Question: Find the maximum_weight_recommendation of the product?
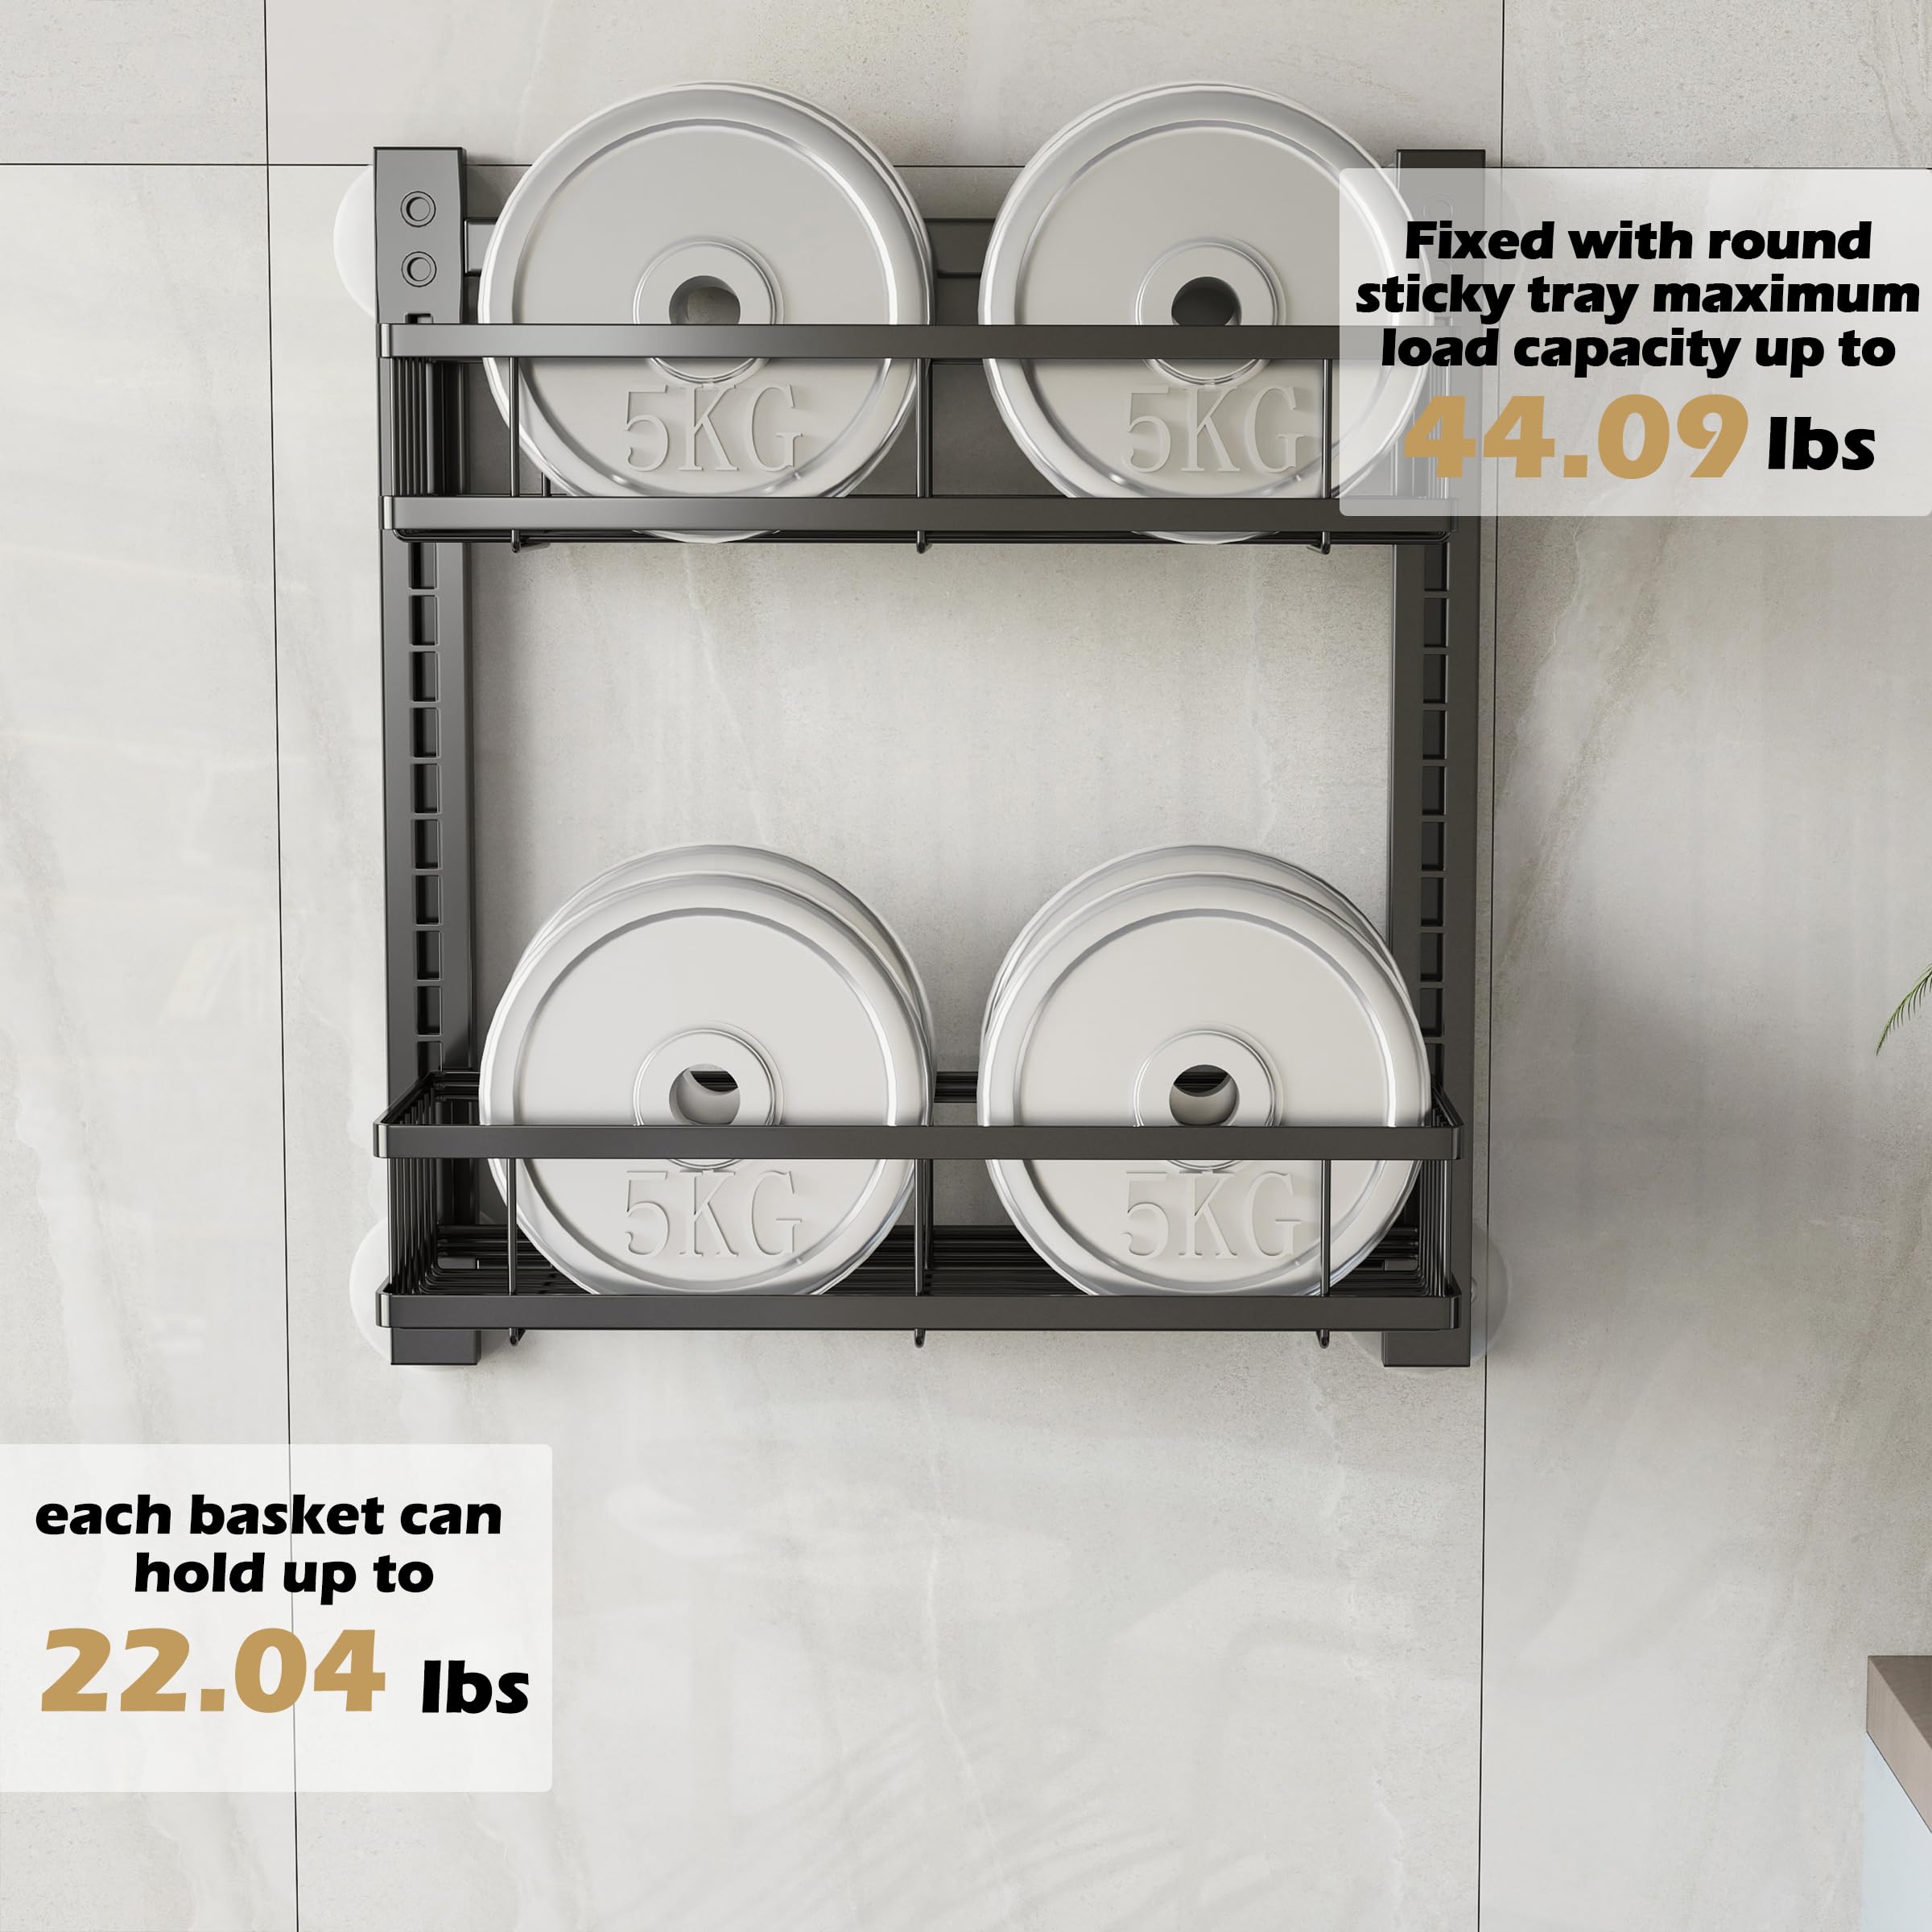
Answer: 5.0 kilogram